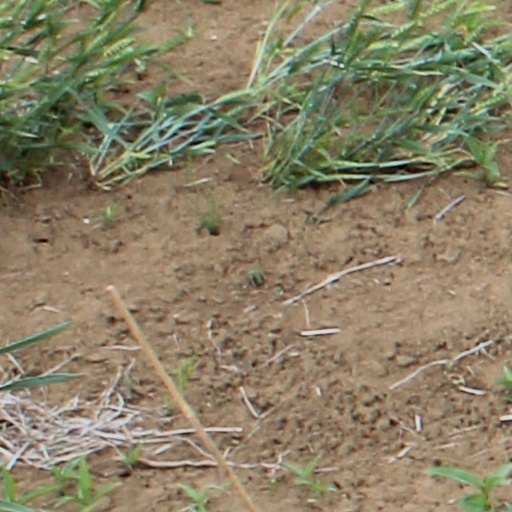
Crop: wheat